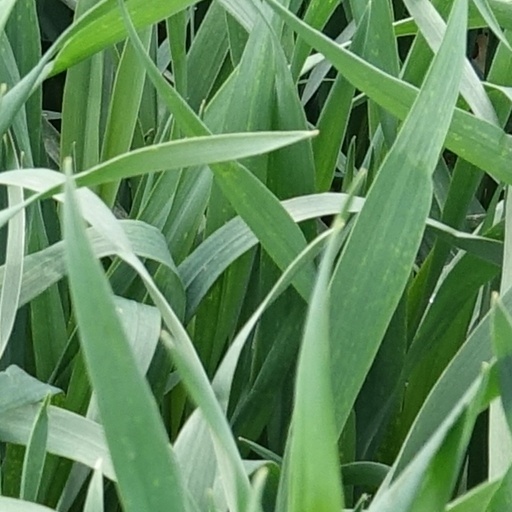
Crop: wheat